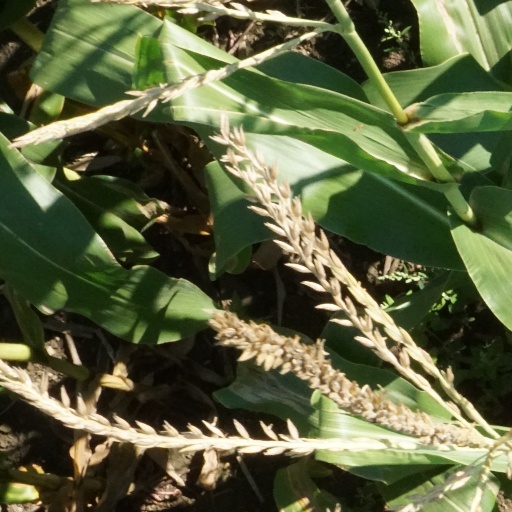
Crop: maize; corn